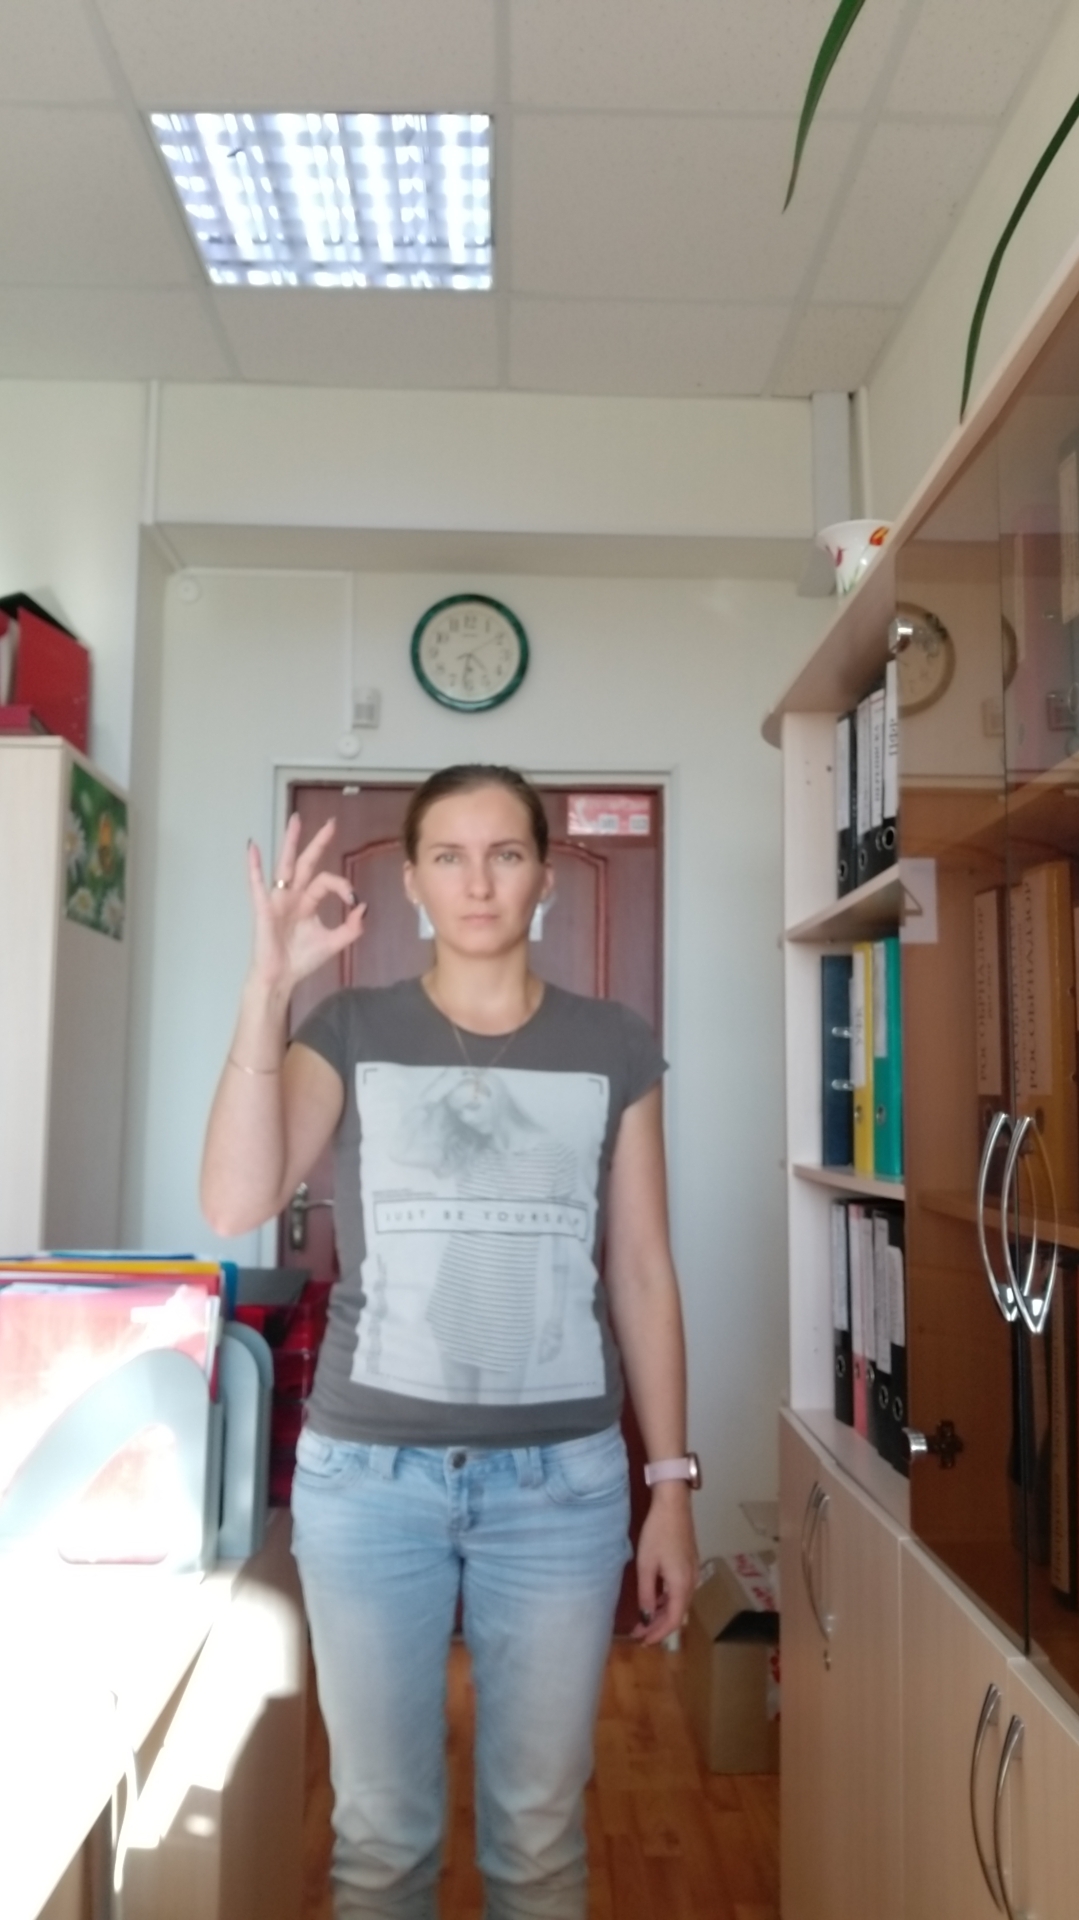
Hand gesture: ok